1st Issue Special

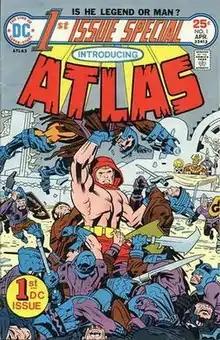
"1st Issue Special" #1 (April 1975), art by Jack Kirby and D. Bruce Berry.

1st Issue Special is a comics anthology series from DC Comics, done in a similar style to their "Showcase" series. It was published from April 1975 to April 1976. The goal was to capitalize on the trend that the first issues of comic book series typically sell better than subsequent issues.